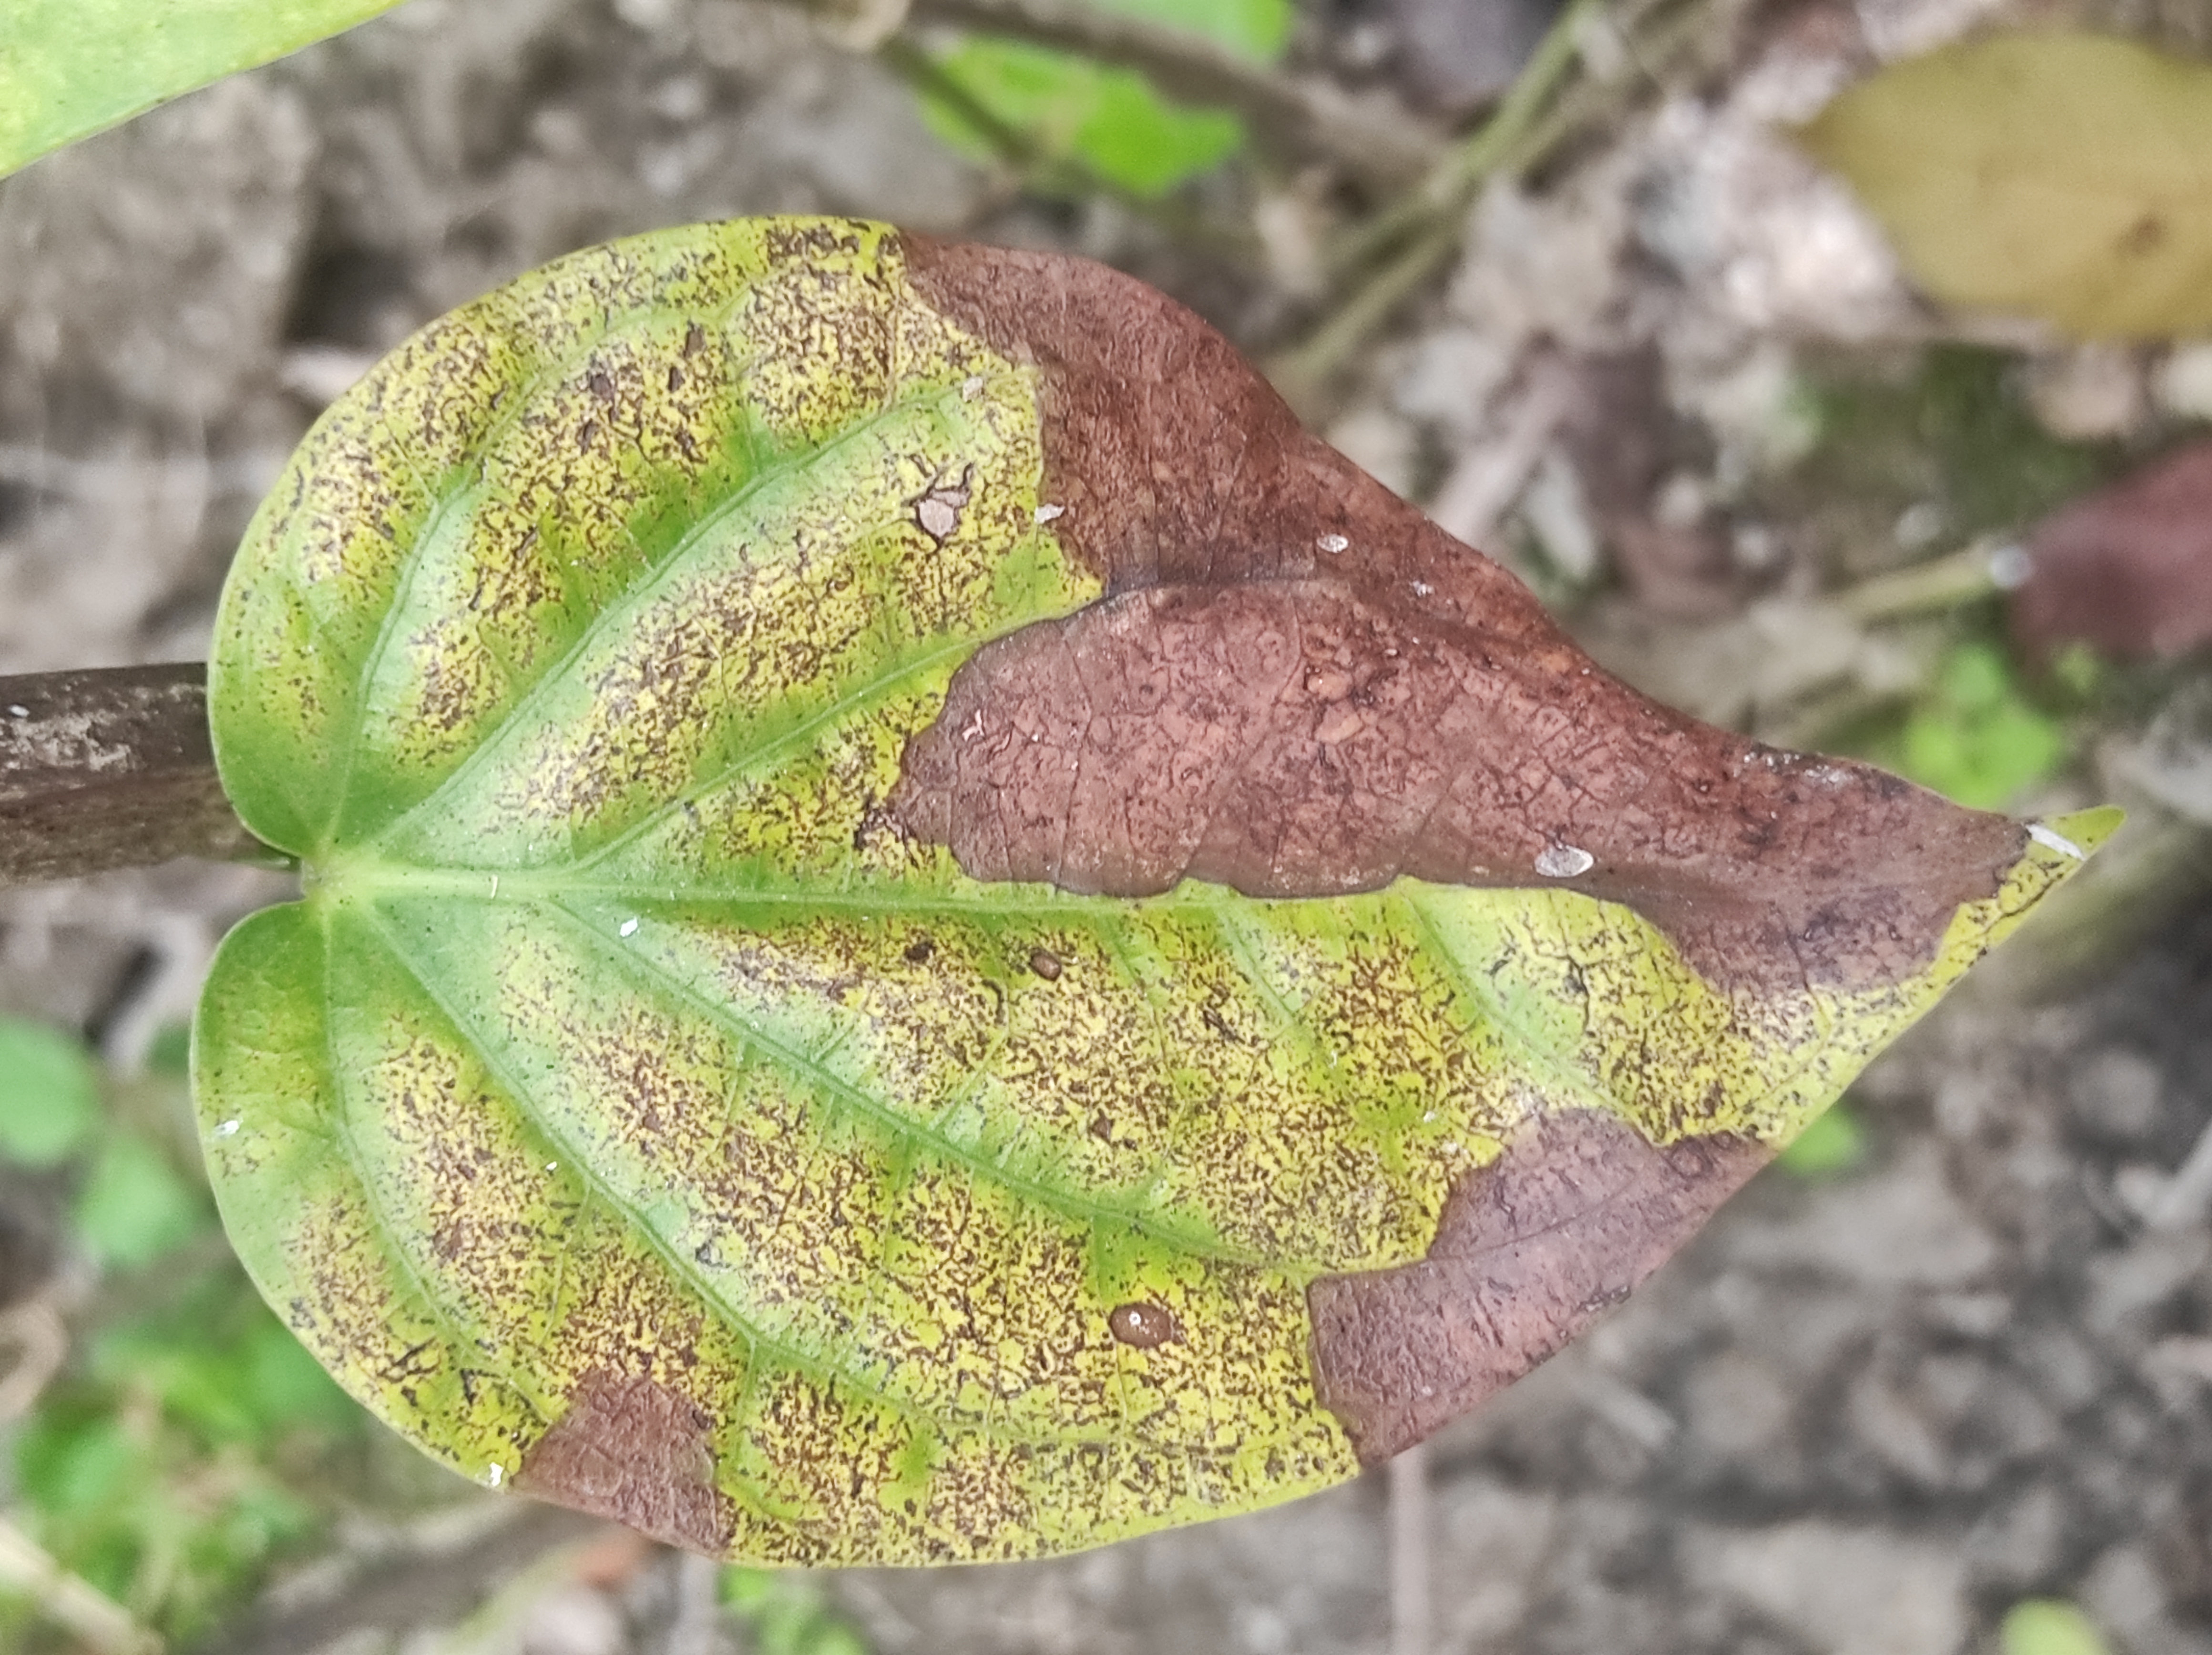
Label: Fungal_Brown_Spot_Disease